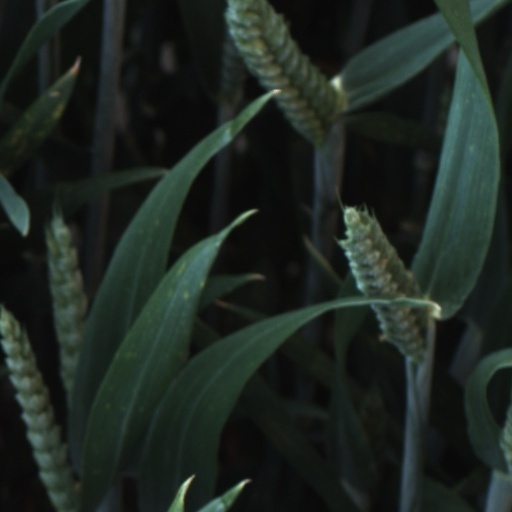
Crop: wheat